Marie Carmen

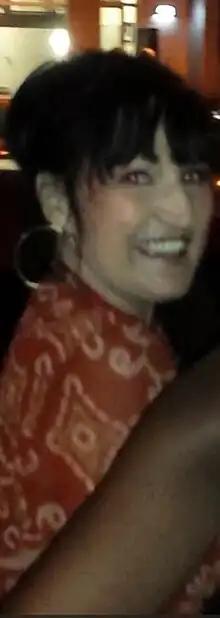

Marie Carmen is the stage name of Marie-Carmen Aubut (born August 24, 1959), a Canadian pop singer and musical theatre actress born in Sainte-Foy, Quebec.